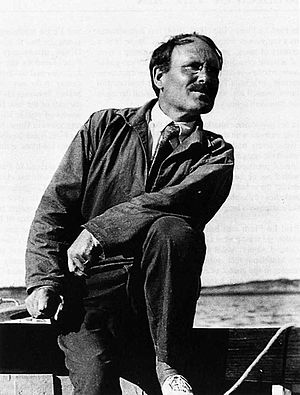
Paul le Flem
Paul le Flem var en fransk komponist, kritiker og lærer.